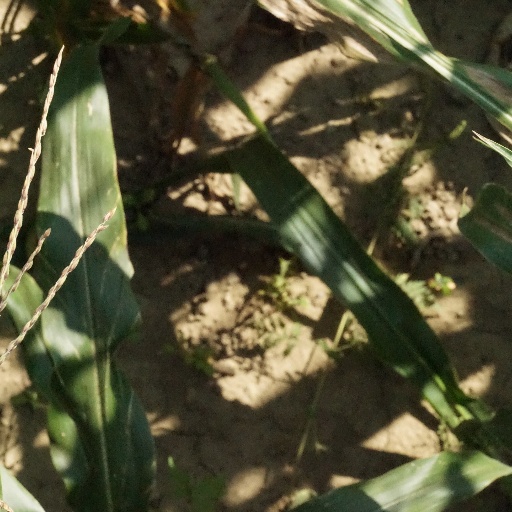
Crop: maize; corn